Piaggio Porter

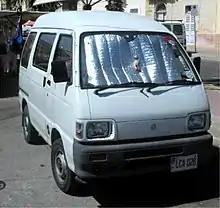
1993 Piaggio Porter Van

The definitive model went into production in Pontedera in September 1992 and was marketed on the European market in the spring of the following year (both as Piaggio Porter and as Daihatsu Hijet on some Asian and UK market). Much of the mechanics components were produced by Daihatsu in its factories in Japan and assembled in Italy by Piaggio. The Porter was developed starting from the Japanese keivan Daihatsu Hijet S80, using the same frame and the same sheet metal but the front section has been redesigned and strengthened using reinforced steels to withstand crash tests for European homologations. The interior is also totally new.